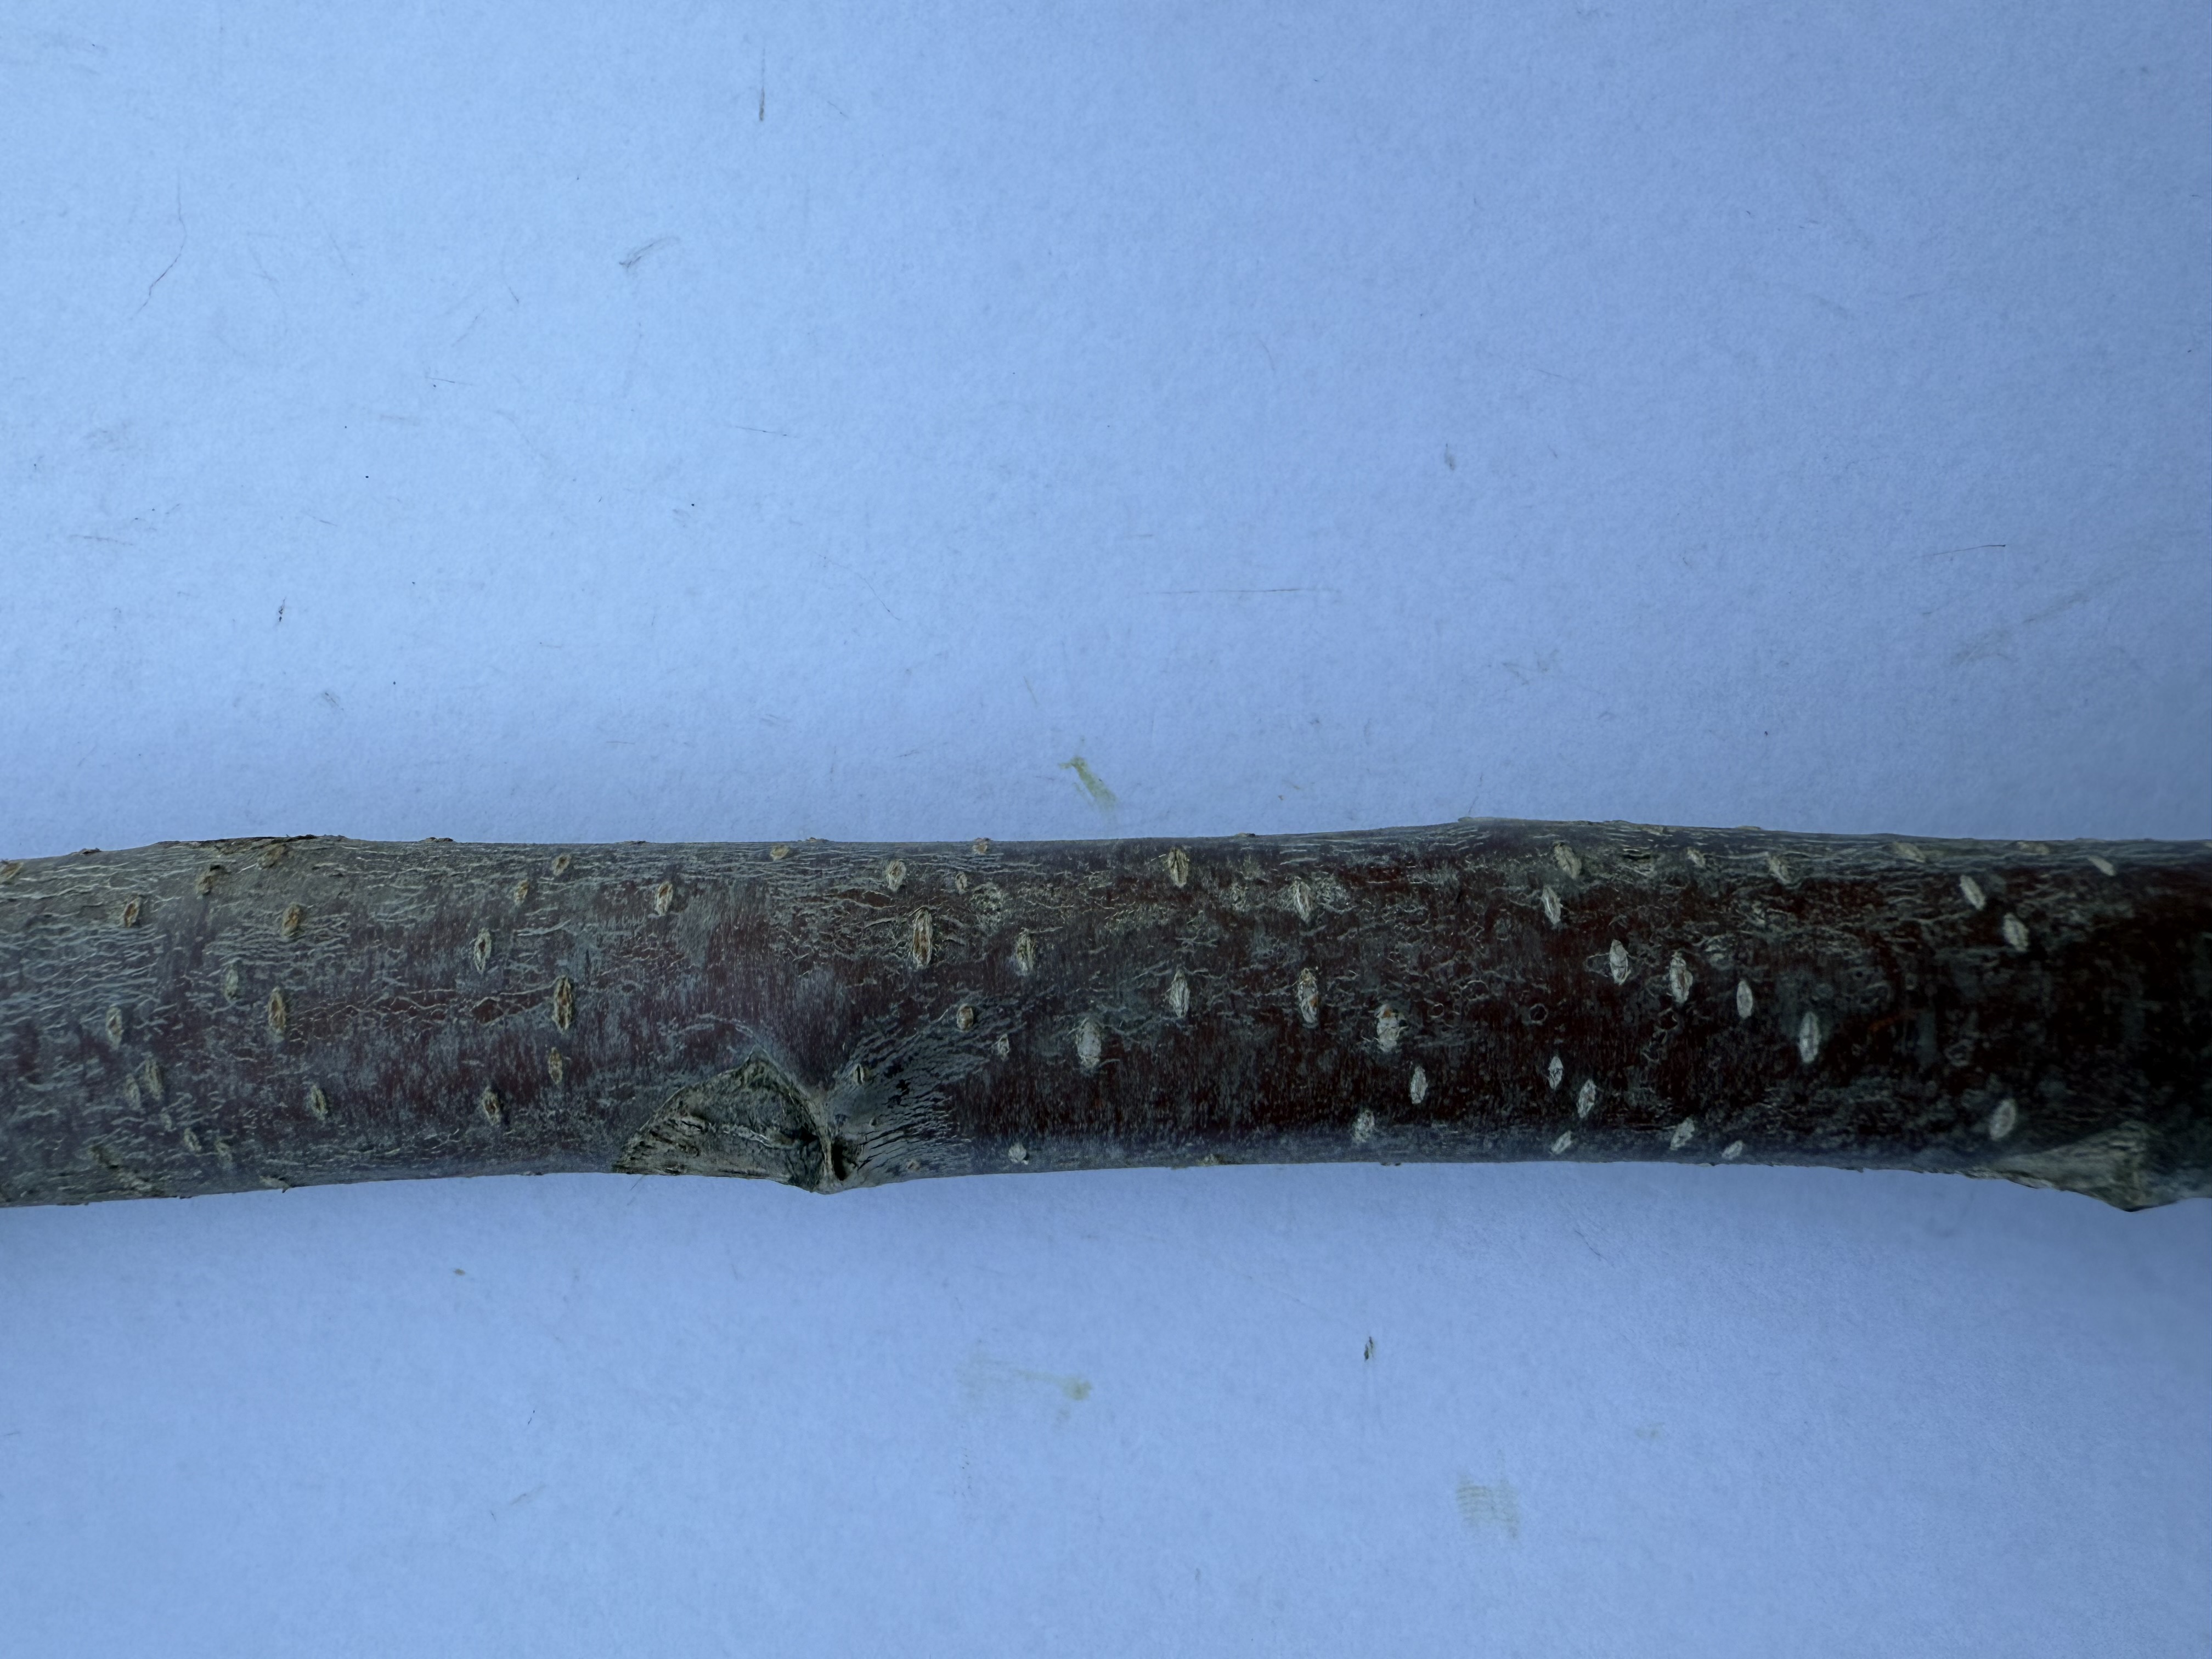
Variety: Sour Cherry